No. 190 Squadron RAF

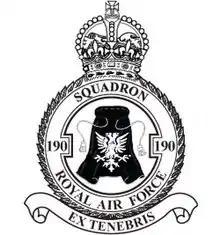
Official squadron badge

No. 190 Squadron was a Royal Air Force squadron with a relatively short existence, but a very broad career. It served as a trainer squadron during the first World War and as convoy escort, airborne support and transport squadron during World War II.